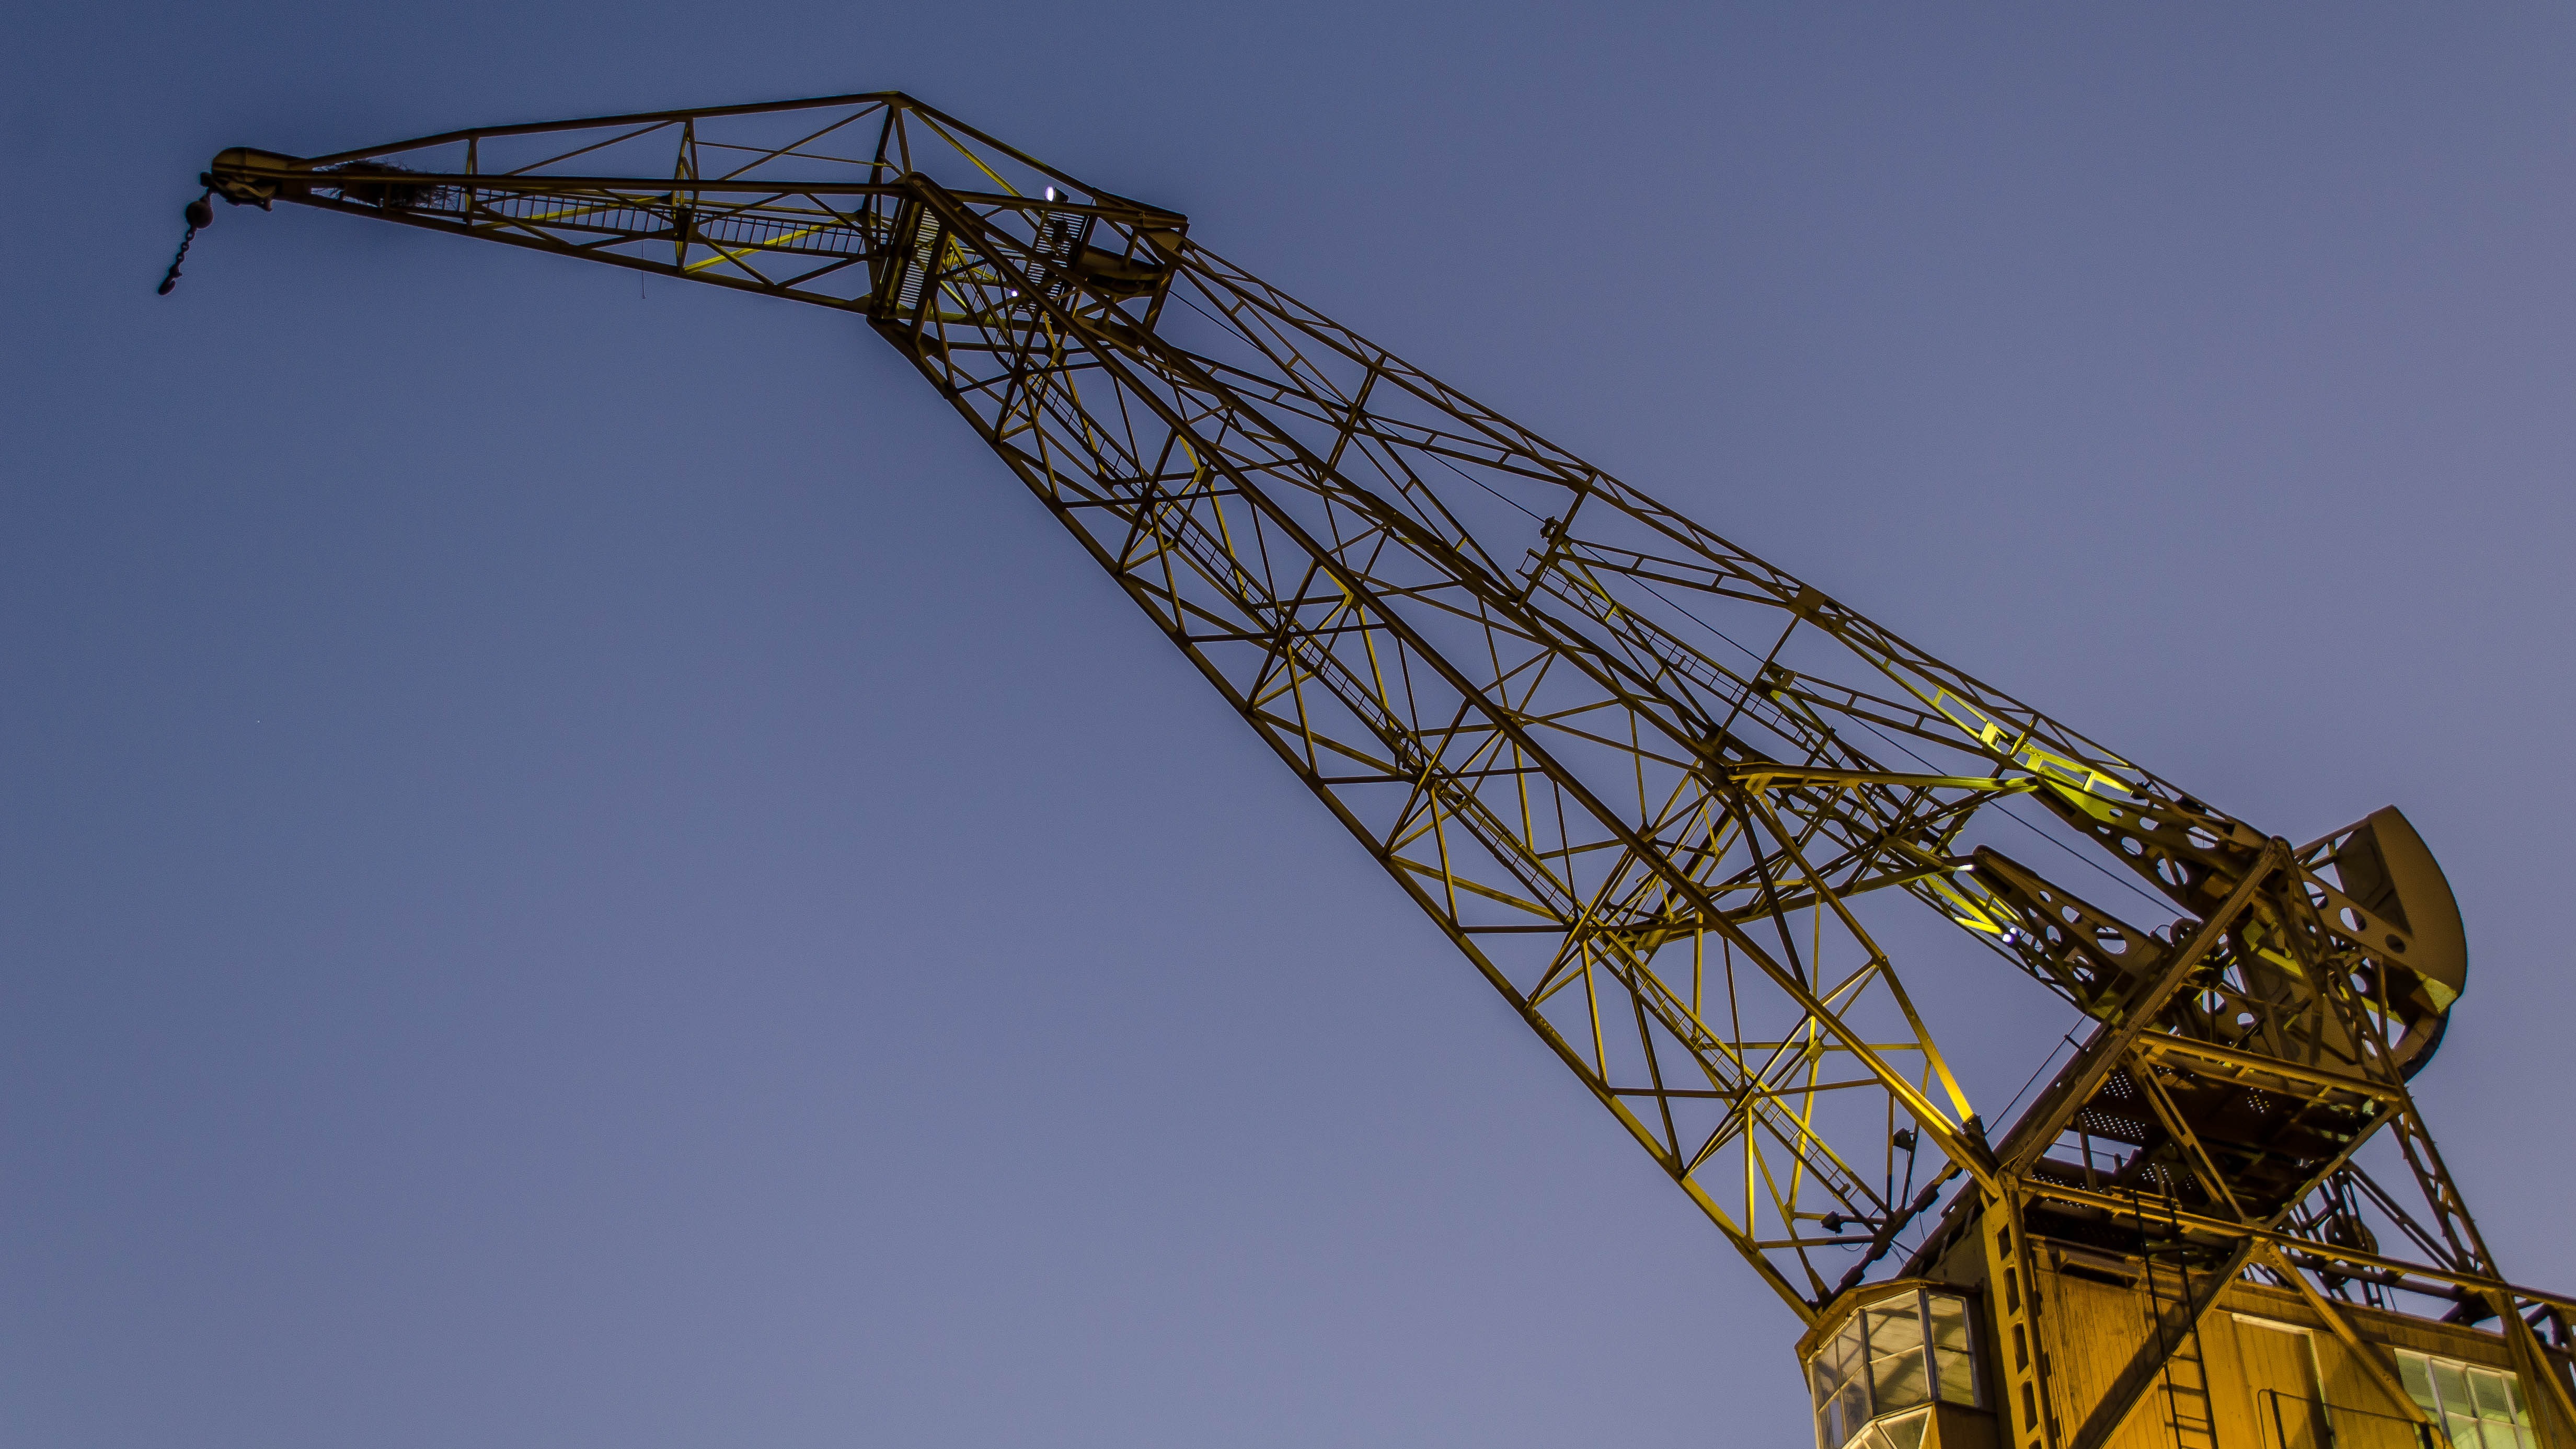
vehicle, tower, mast, electricity, argentina, crane, transmission tower, buenos aires, puerto madero, construction equipment, overhead power line